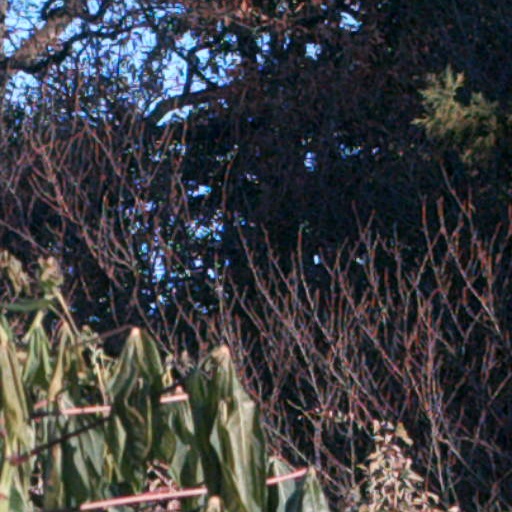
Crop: cassava